2014 Dan River coal ash spill

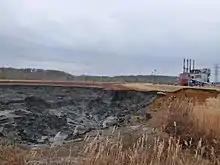
Collapsed coal ash impoundment, with the closed power plant in the background

The 2014 Dan River coal ash spill occurred in February 2014, when an Eden, North Carolina facility owned by Duke Energy spilled 39,000 tons of coal ash into the Dan River. The company later pled guilty to criminal negligence in their handling of coal ash at Eden and elsewhere and paid fines of over $5 million. The United States Environmental Protection Agency (EPA) has since been responsible for overseeing cleanup of the waste. EPA and Duke Energy signed an administrative order for the site cleanup.